Bow (manga)

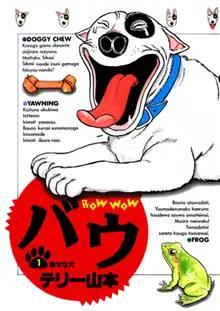
First "tankōbon" volume cover

, also known as Bow Wow, is a Japanese manga series written and illustrated by . It was serialized in Shogakukan's "seinen" manga magazine "Big Comic Superior" from 1992 to 1999, with its chapters collected in 11 "tankōbon" volumes. A 40-episode anime television series adaptation by Nippon Animation was broadcast on TV Asahi from 1993 to 1994; a short film was also released in 1994.